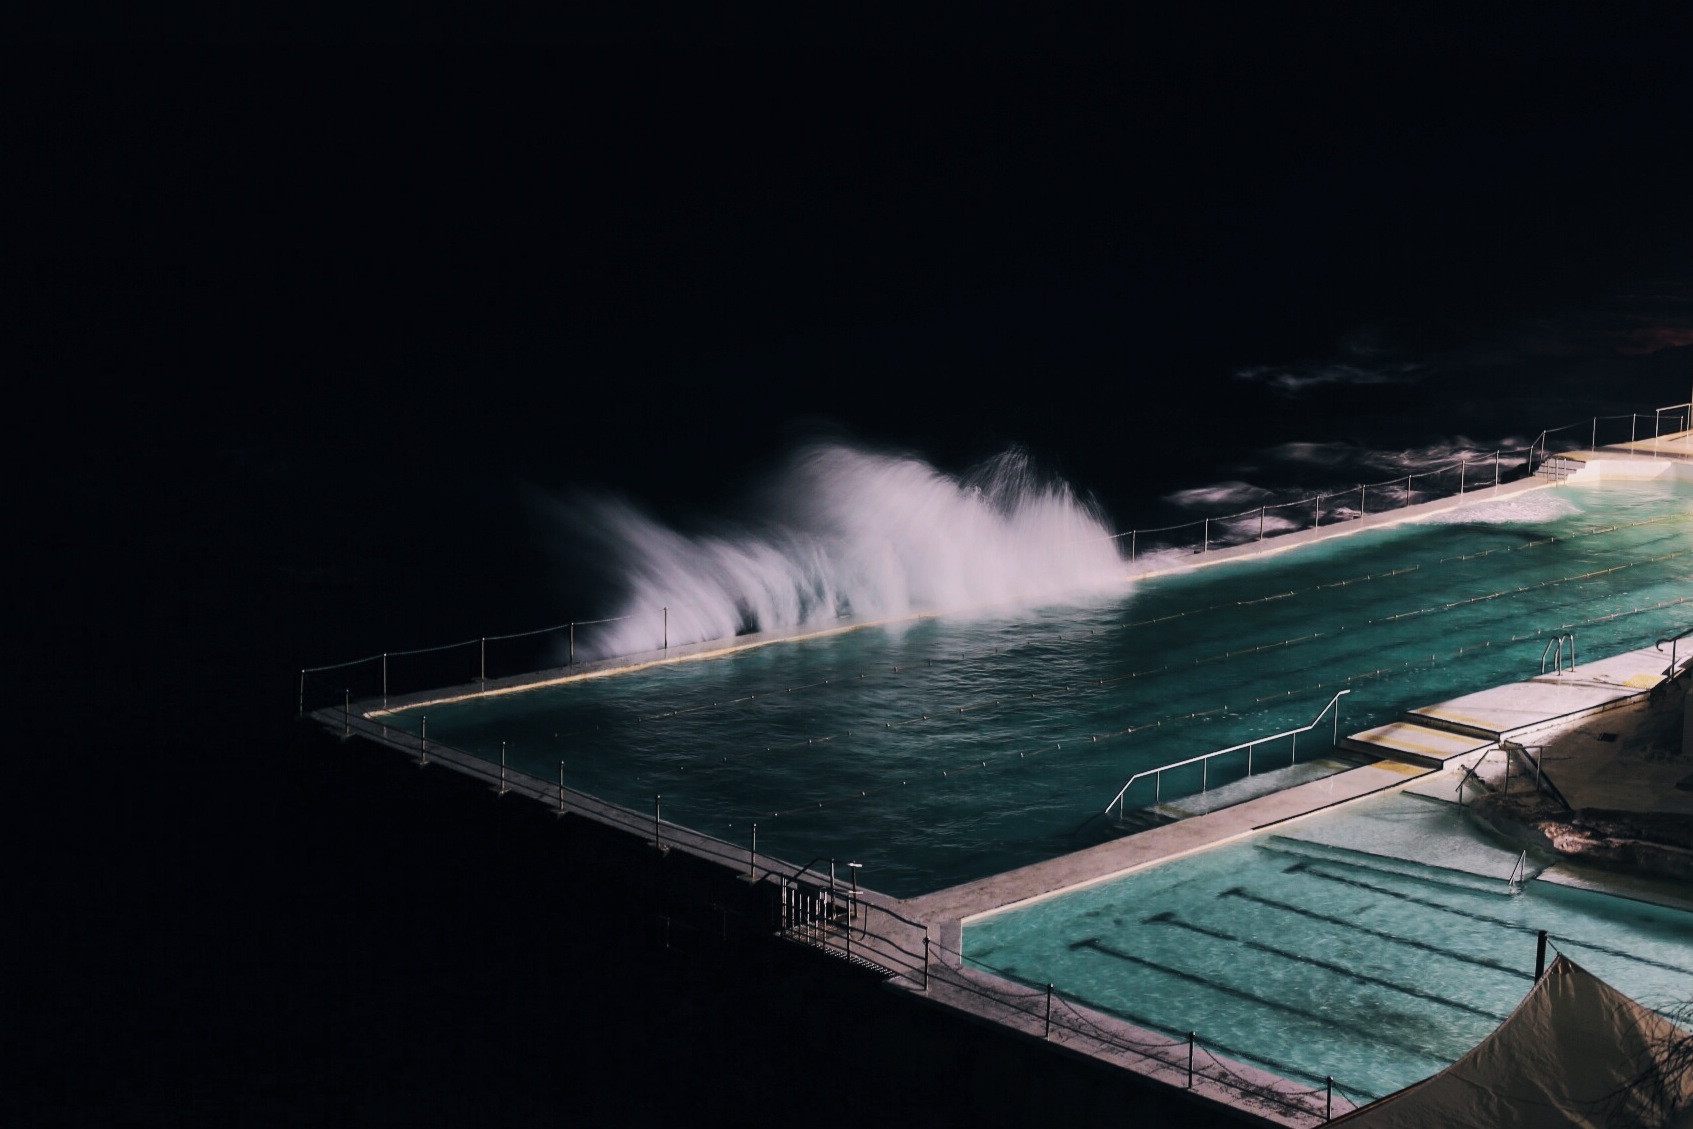
sea, water, ocean, light, night, sunlight, wave, reflection, vehicle, swimming pool, storm, waves, hotel, windy, atmosphere of earth